Question: Please indicate a possible affordance area of the hold_book that can be used for holding
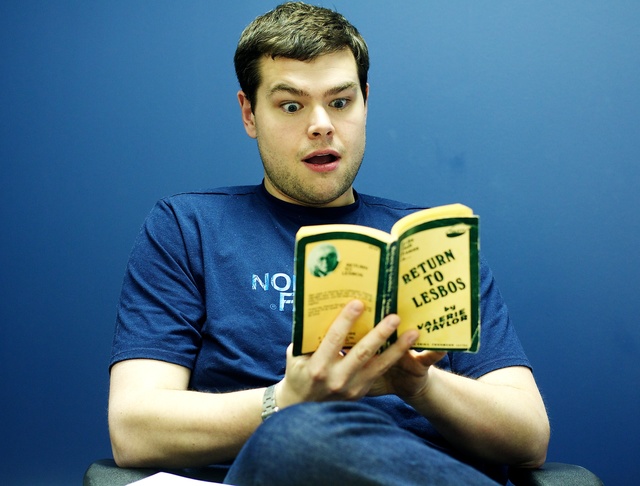
Answer: [277.877, 175.103, 487.877, 404.388]